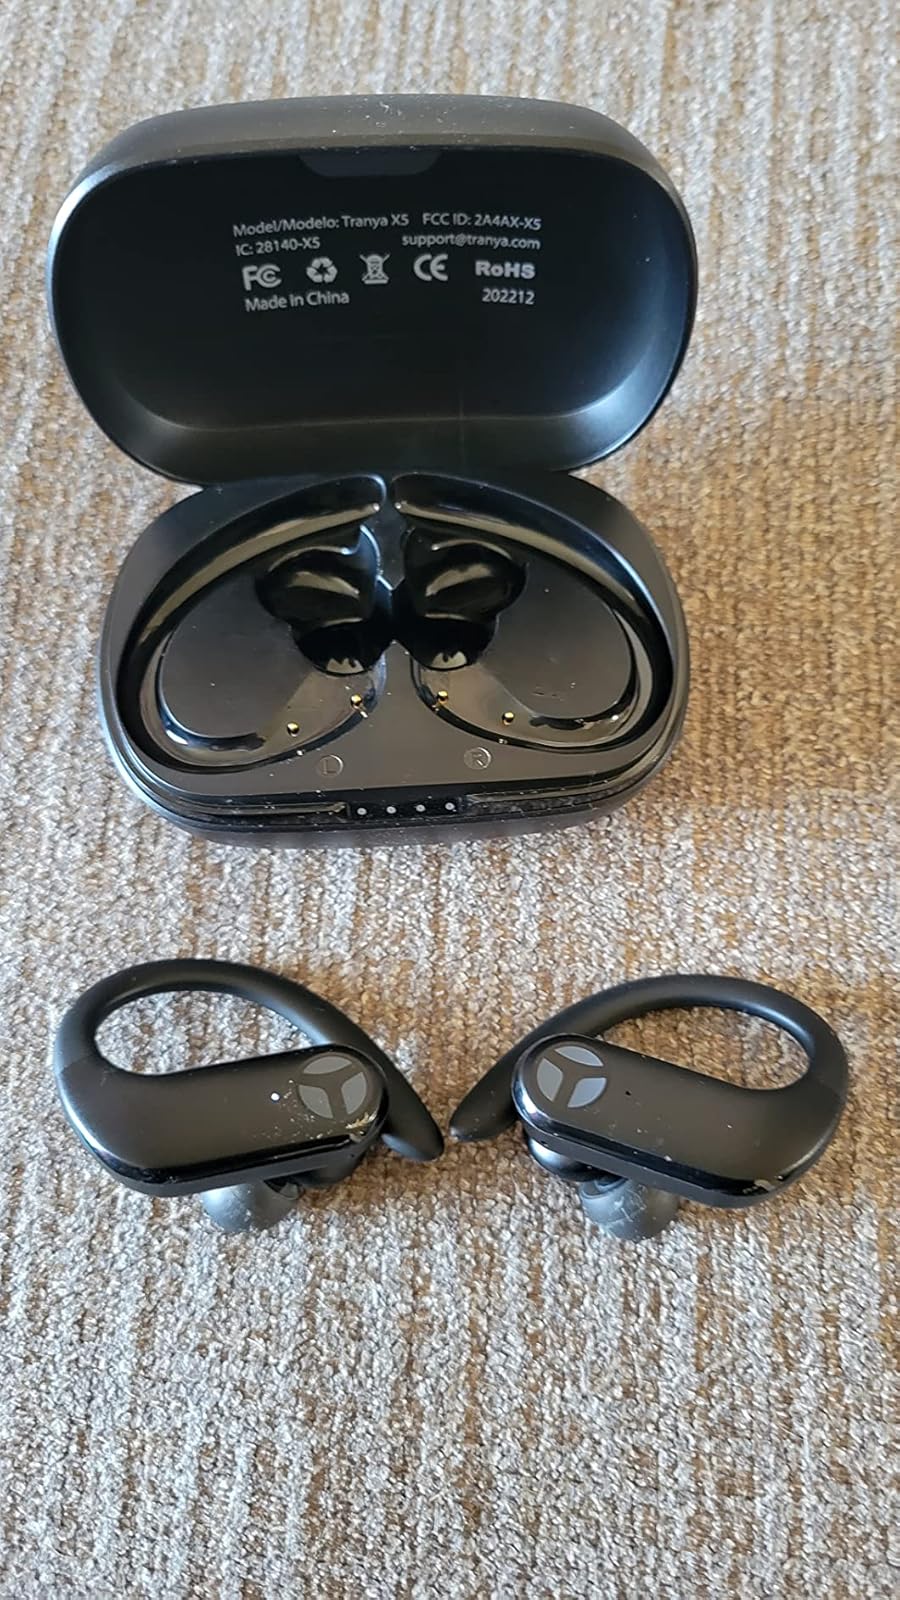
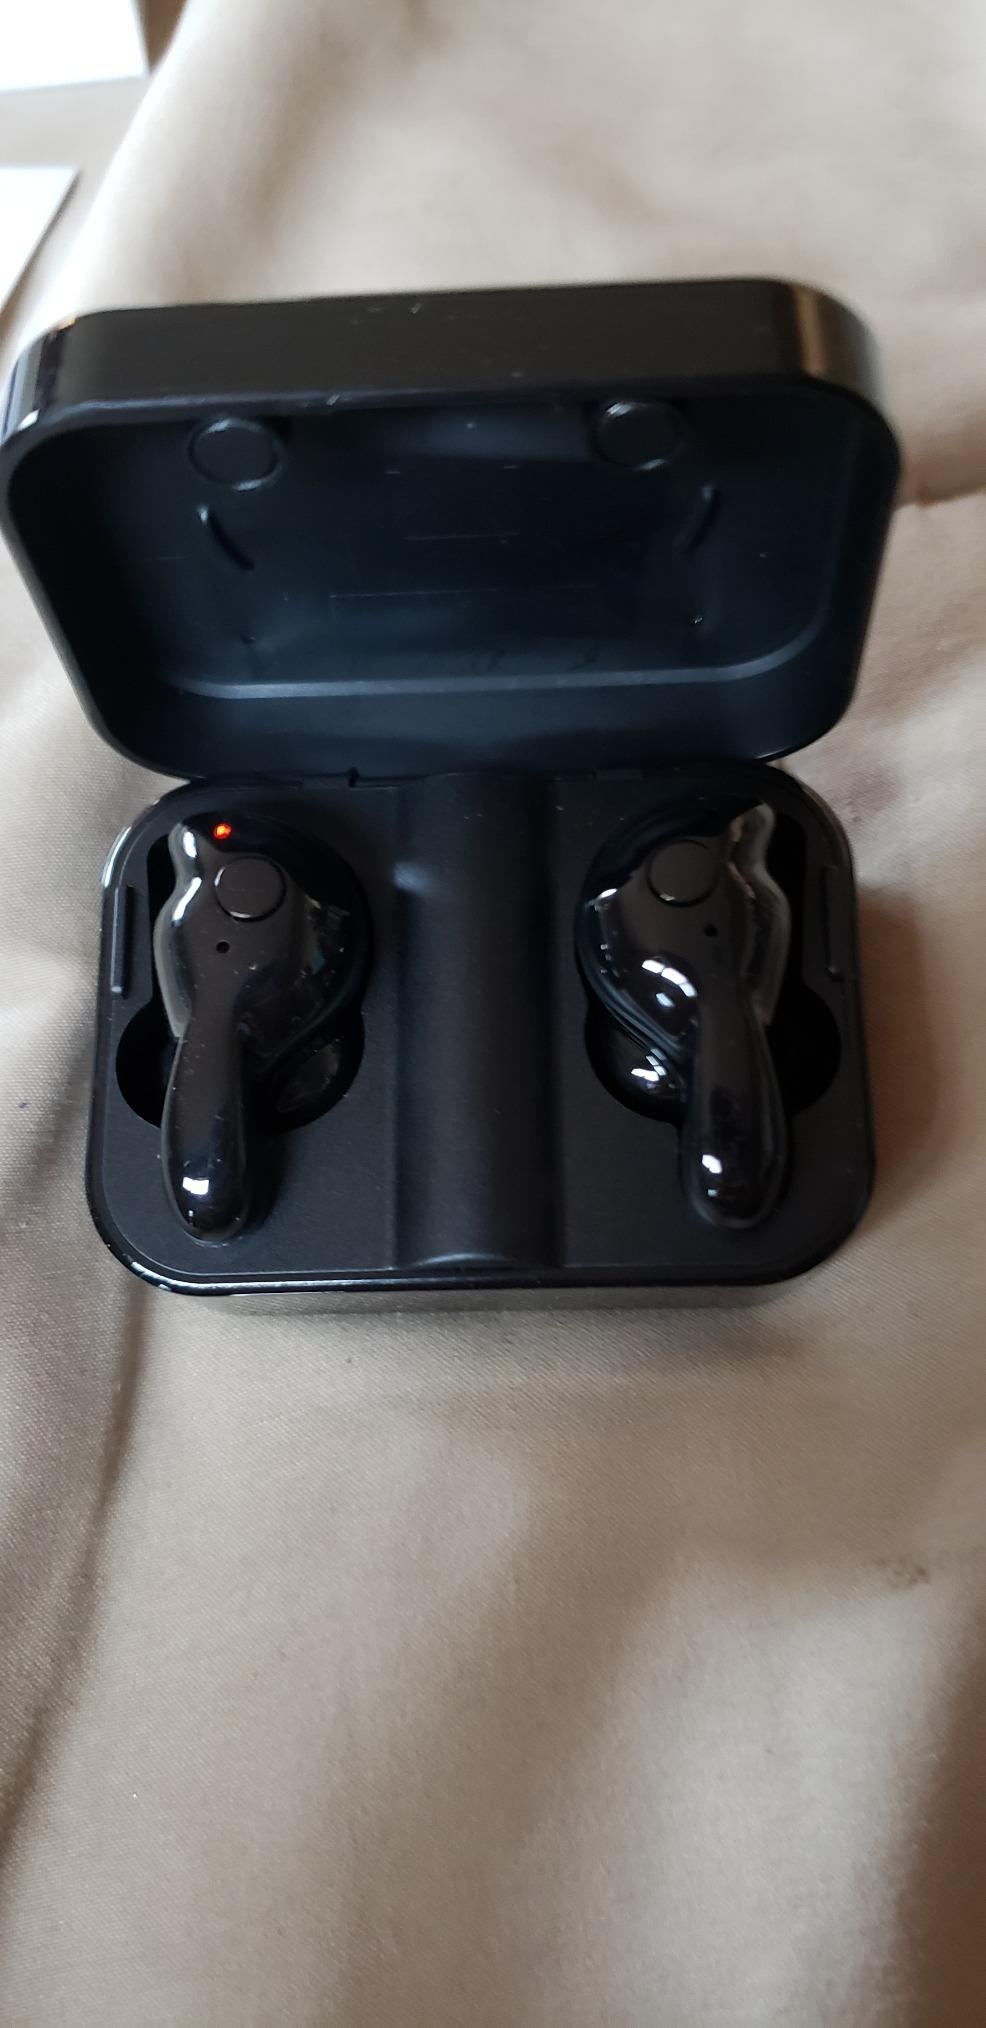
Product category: earbuds
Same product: no